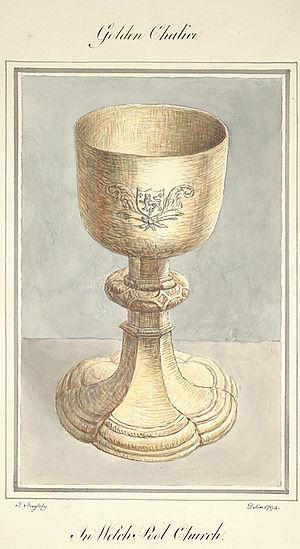
John Ingleby, né en 1749 et mort en 1808, est un peintre britannique d'origine galloise dont la spécialité était la peinture de petite dimension, notamment de paysages.